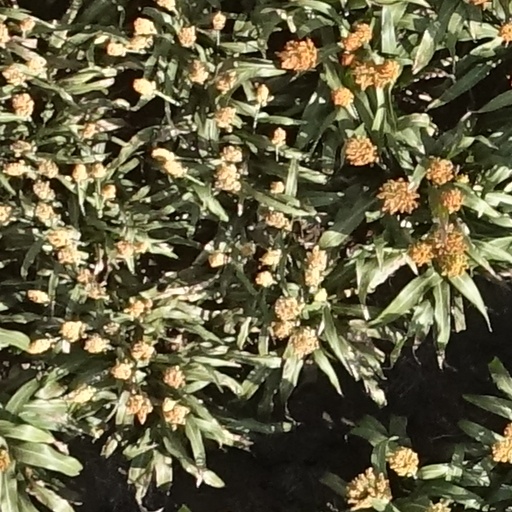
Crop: sorghum